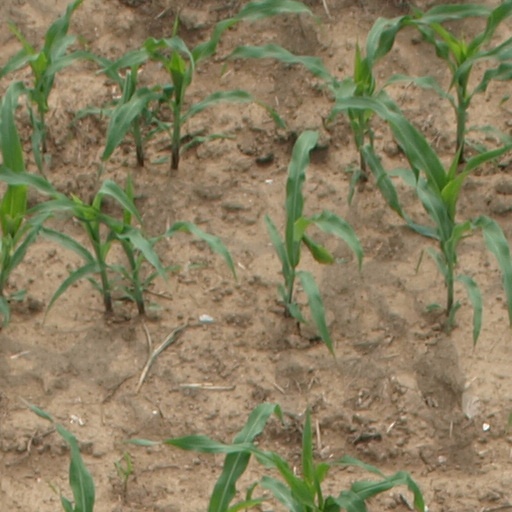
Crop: maize; corn